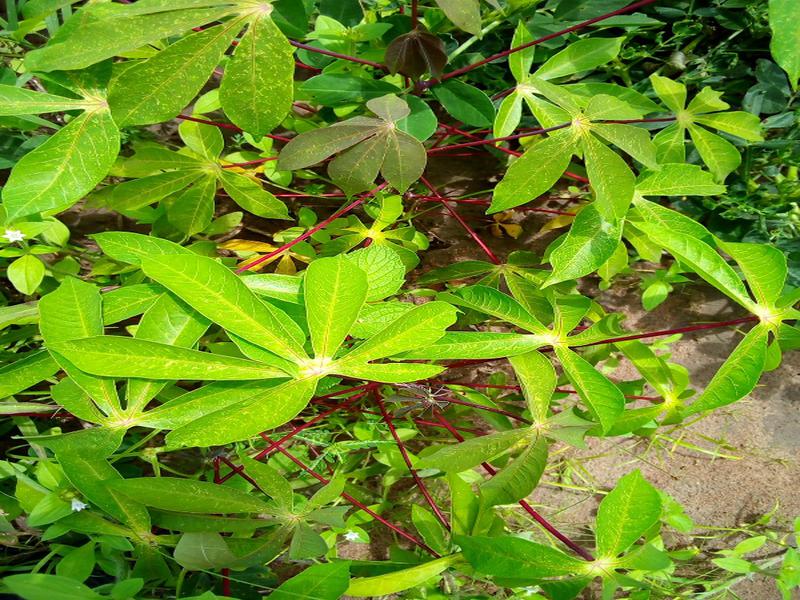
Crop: cassava
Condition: healthy